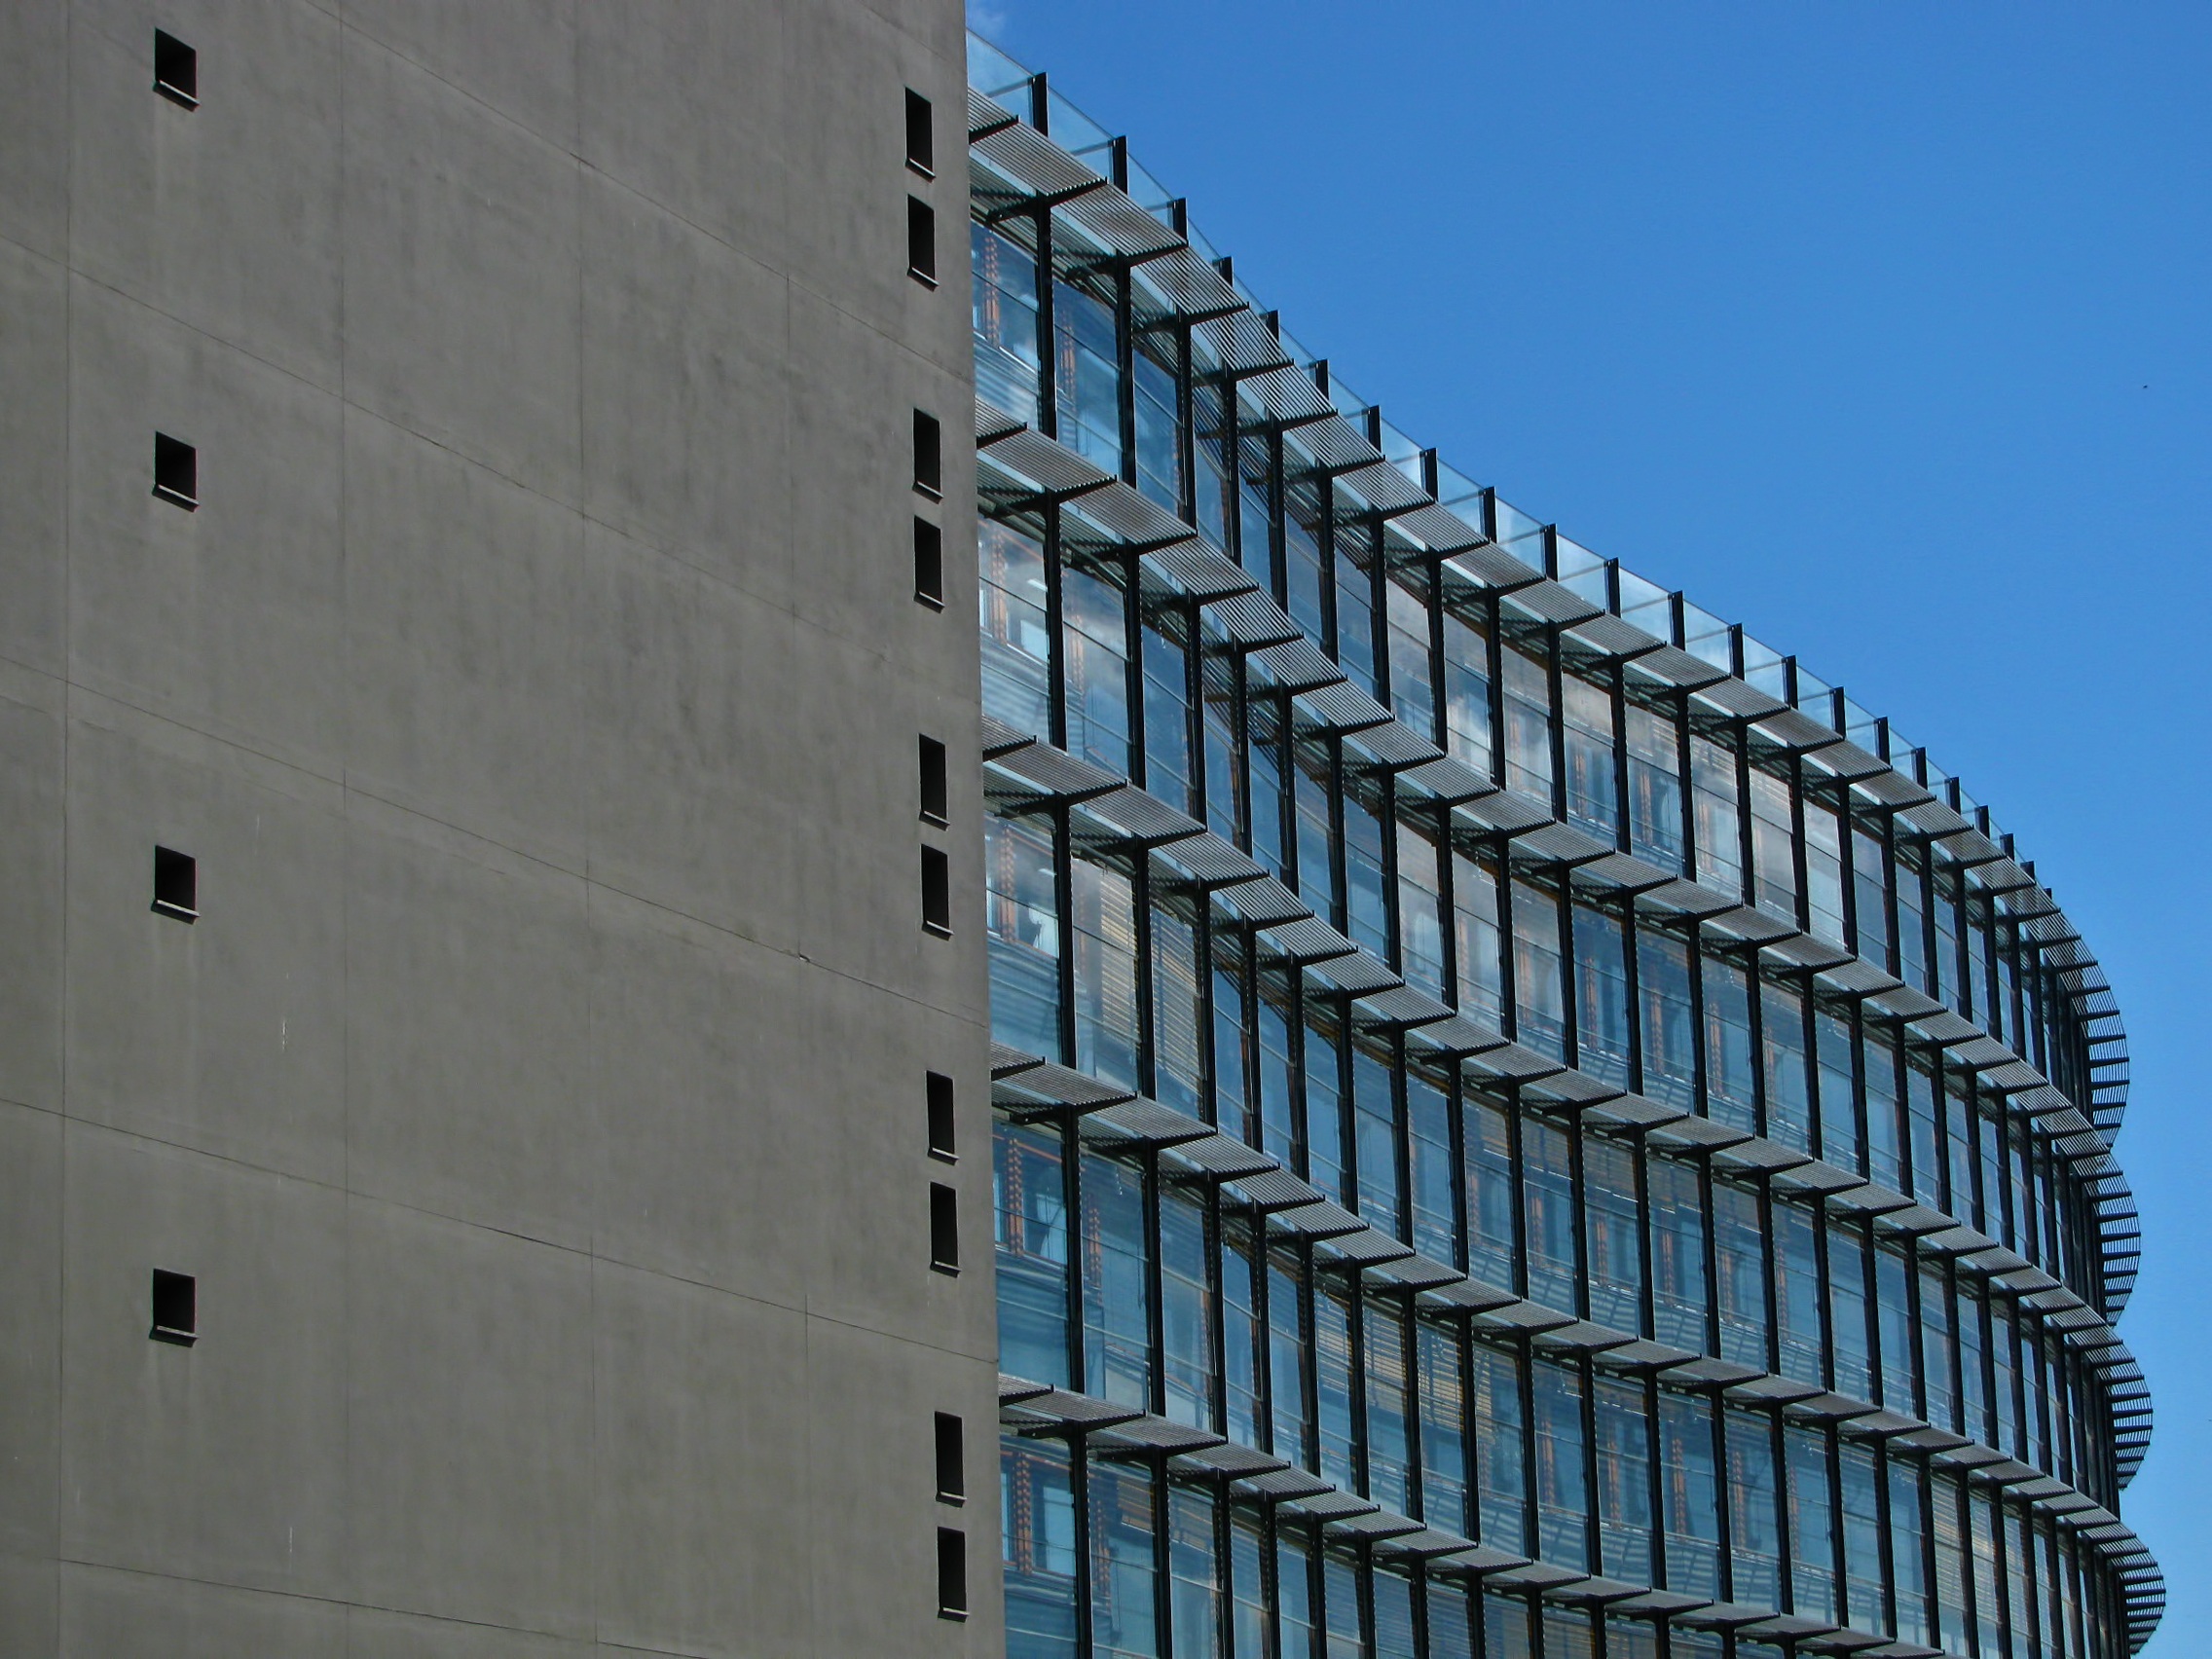
architecture, perspective, building, skyscraper, wall, line, facade, blue, tower block, high rise, design, windows, shape, urban area